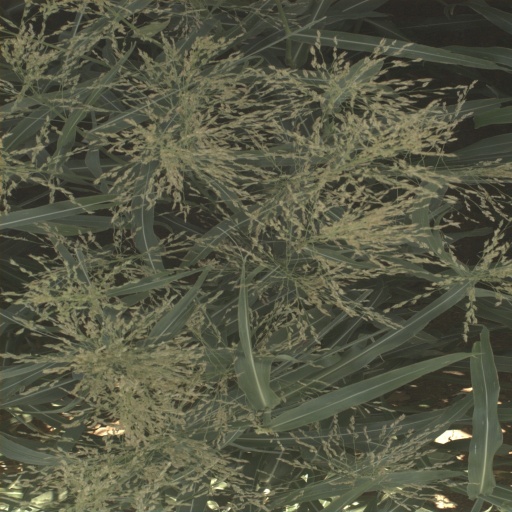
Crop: sorghum